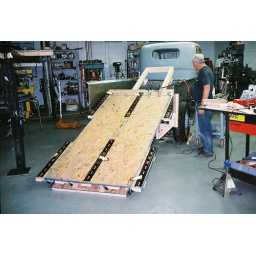
Roll-back bed floor mock up in wood.